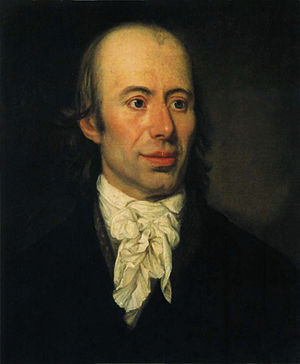
Johann Heinrich Voss
Johann Heinrich Voss, 1797
Johann Heinrich Voss var en tysk digter og klassisk filolog, især kendt for sine gendigtninger af Odysseen og Iliaden i tyske heksametre.